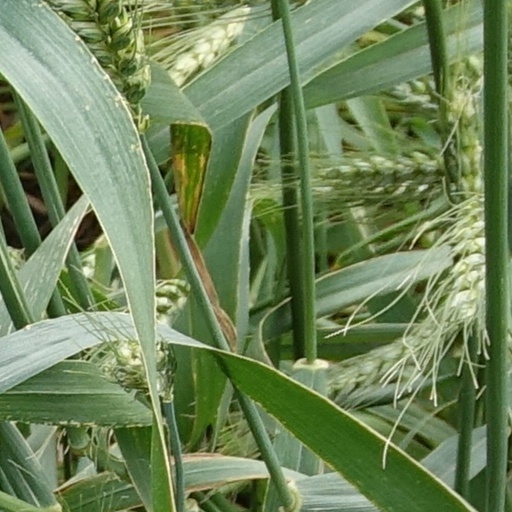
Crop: wheat